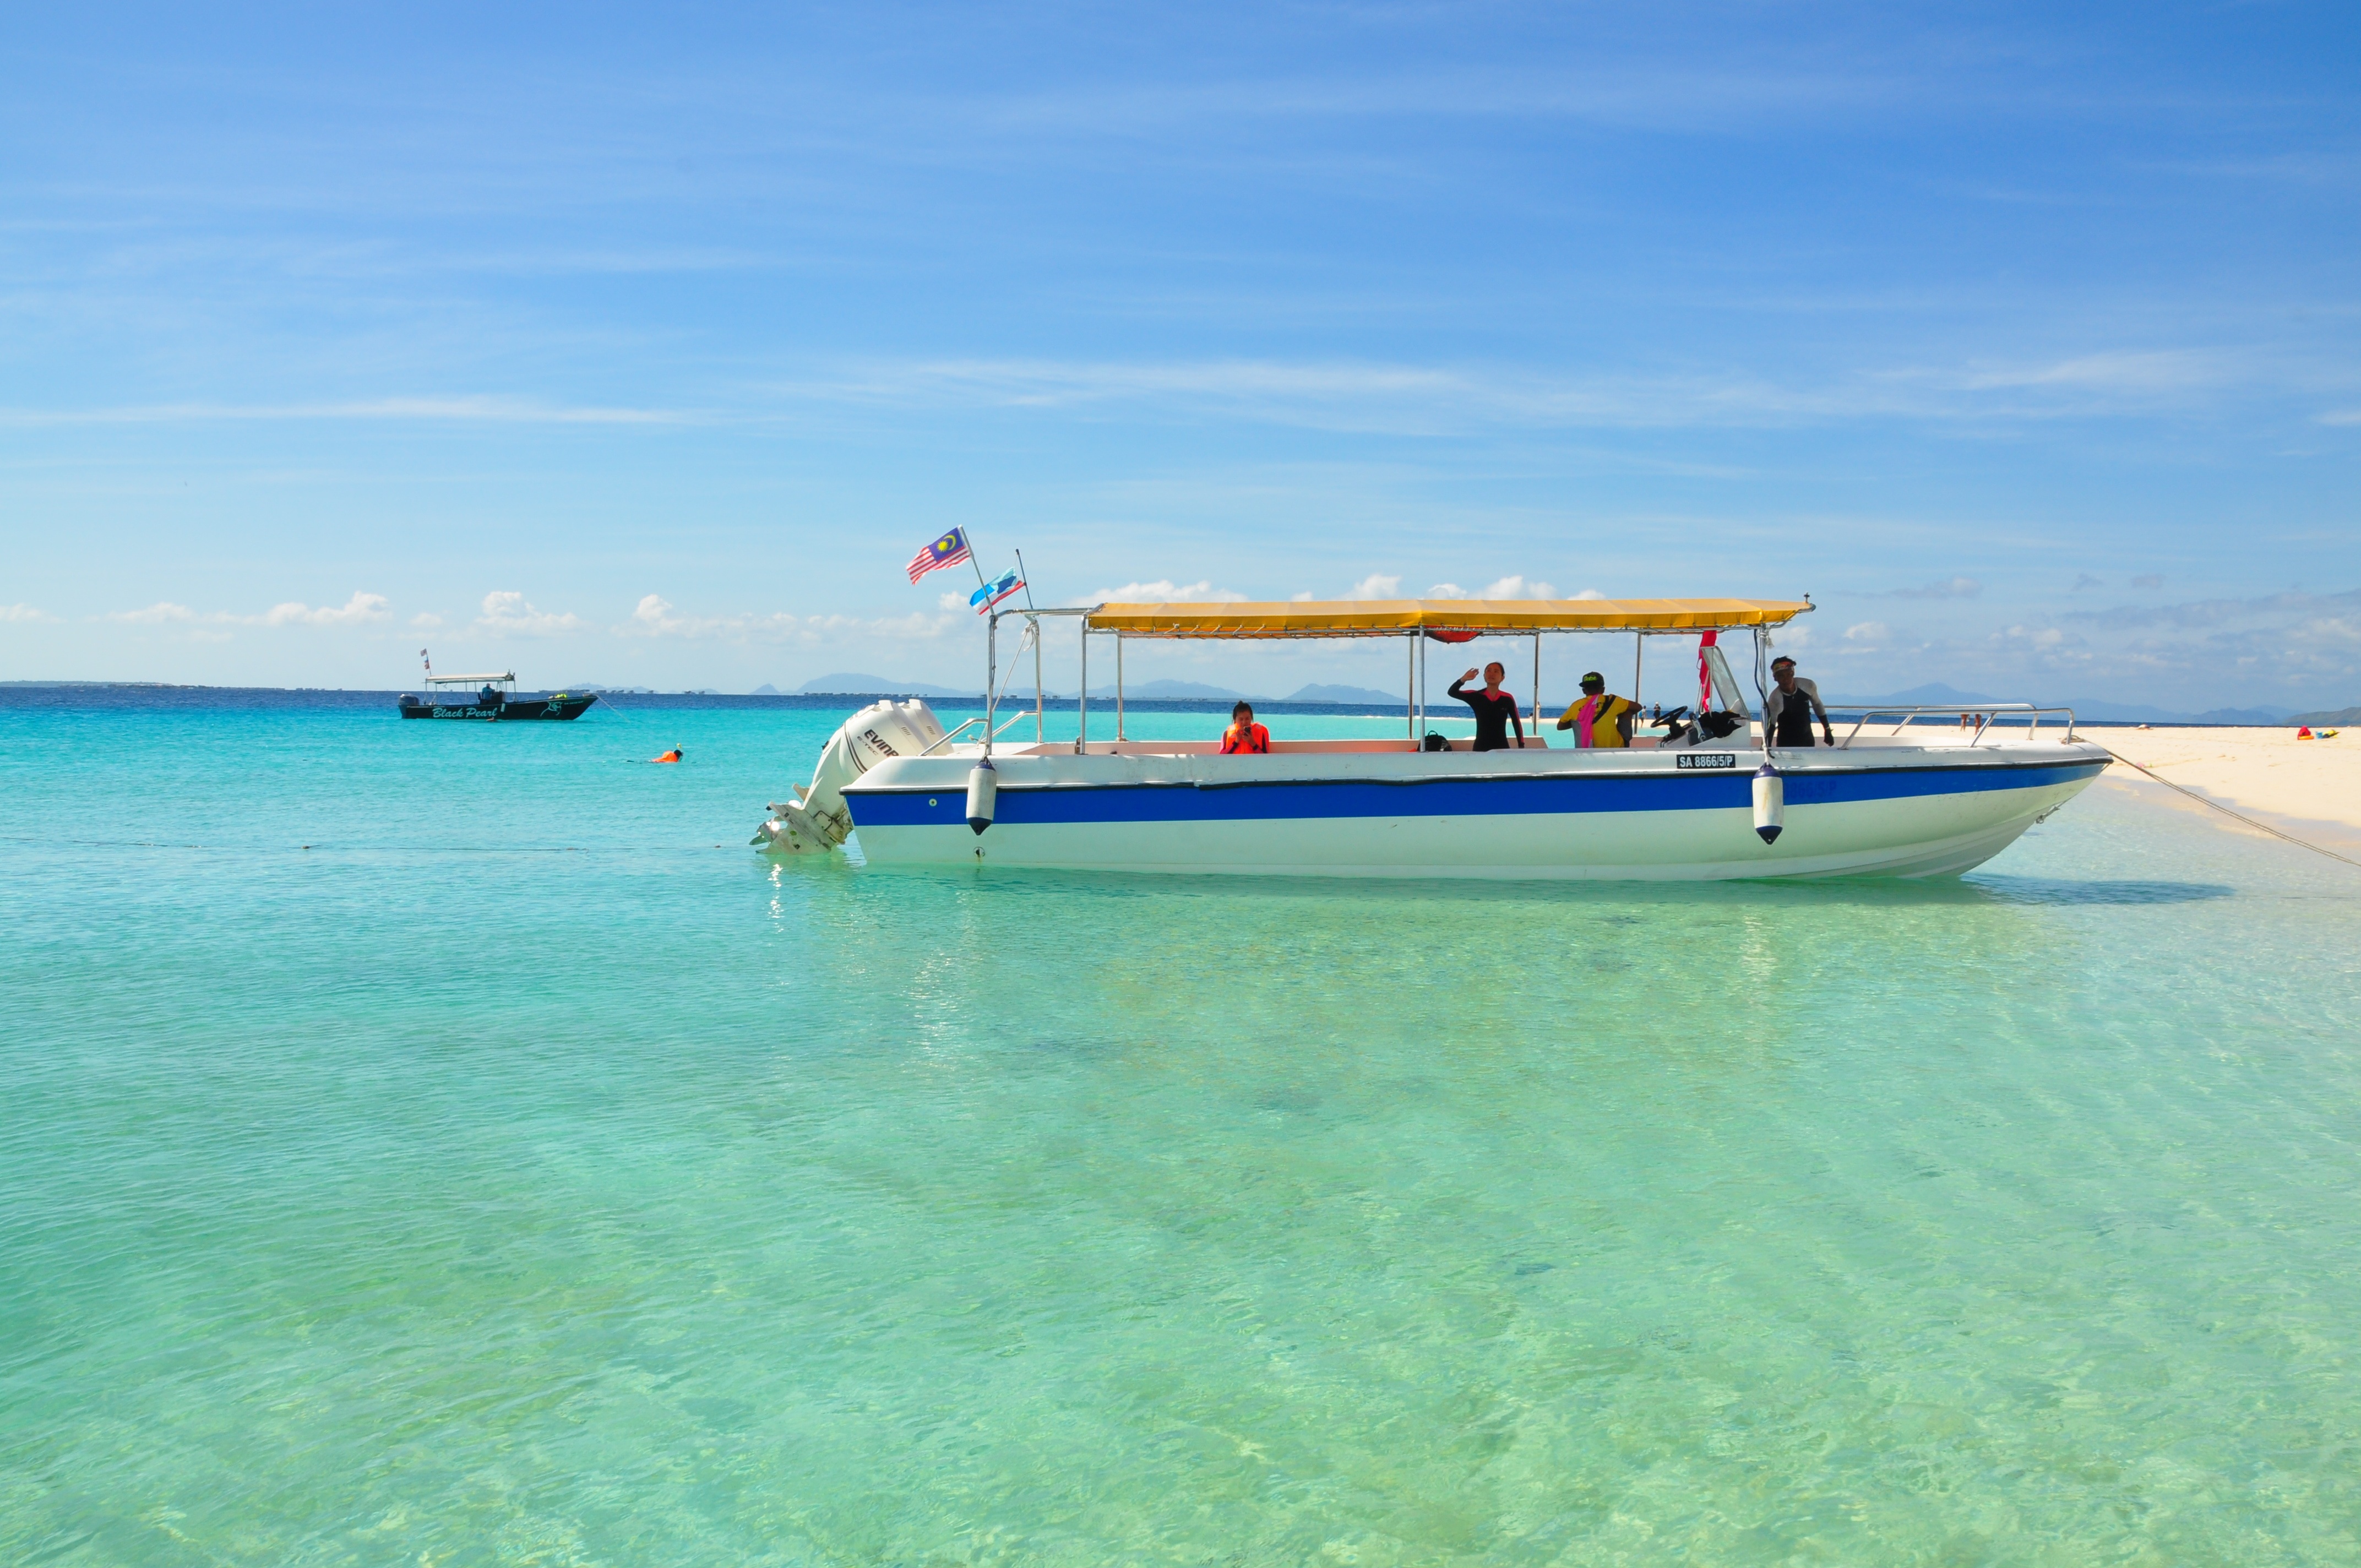
beach, sea, coast, ocean, sunrise, boat, shore, vacation, vehicle, seascape, scenery, lagoon, bay, island, caribbean, malaysia, cape, sabah, cay, mabul, semporna, laut